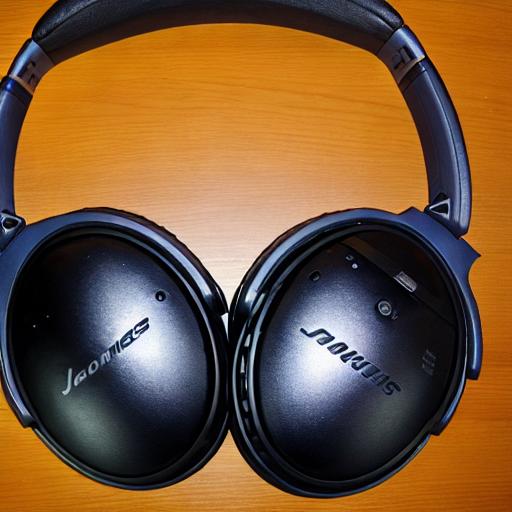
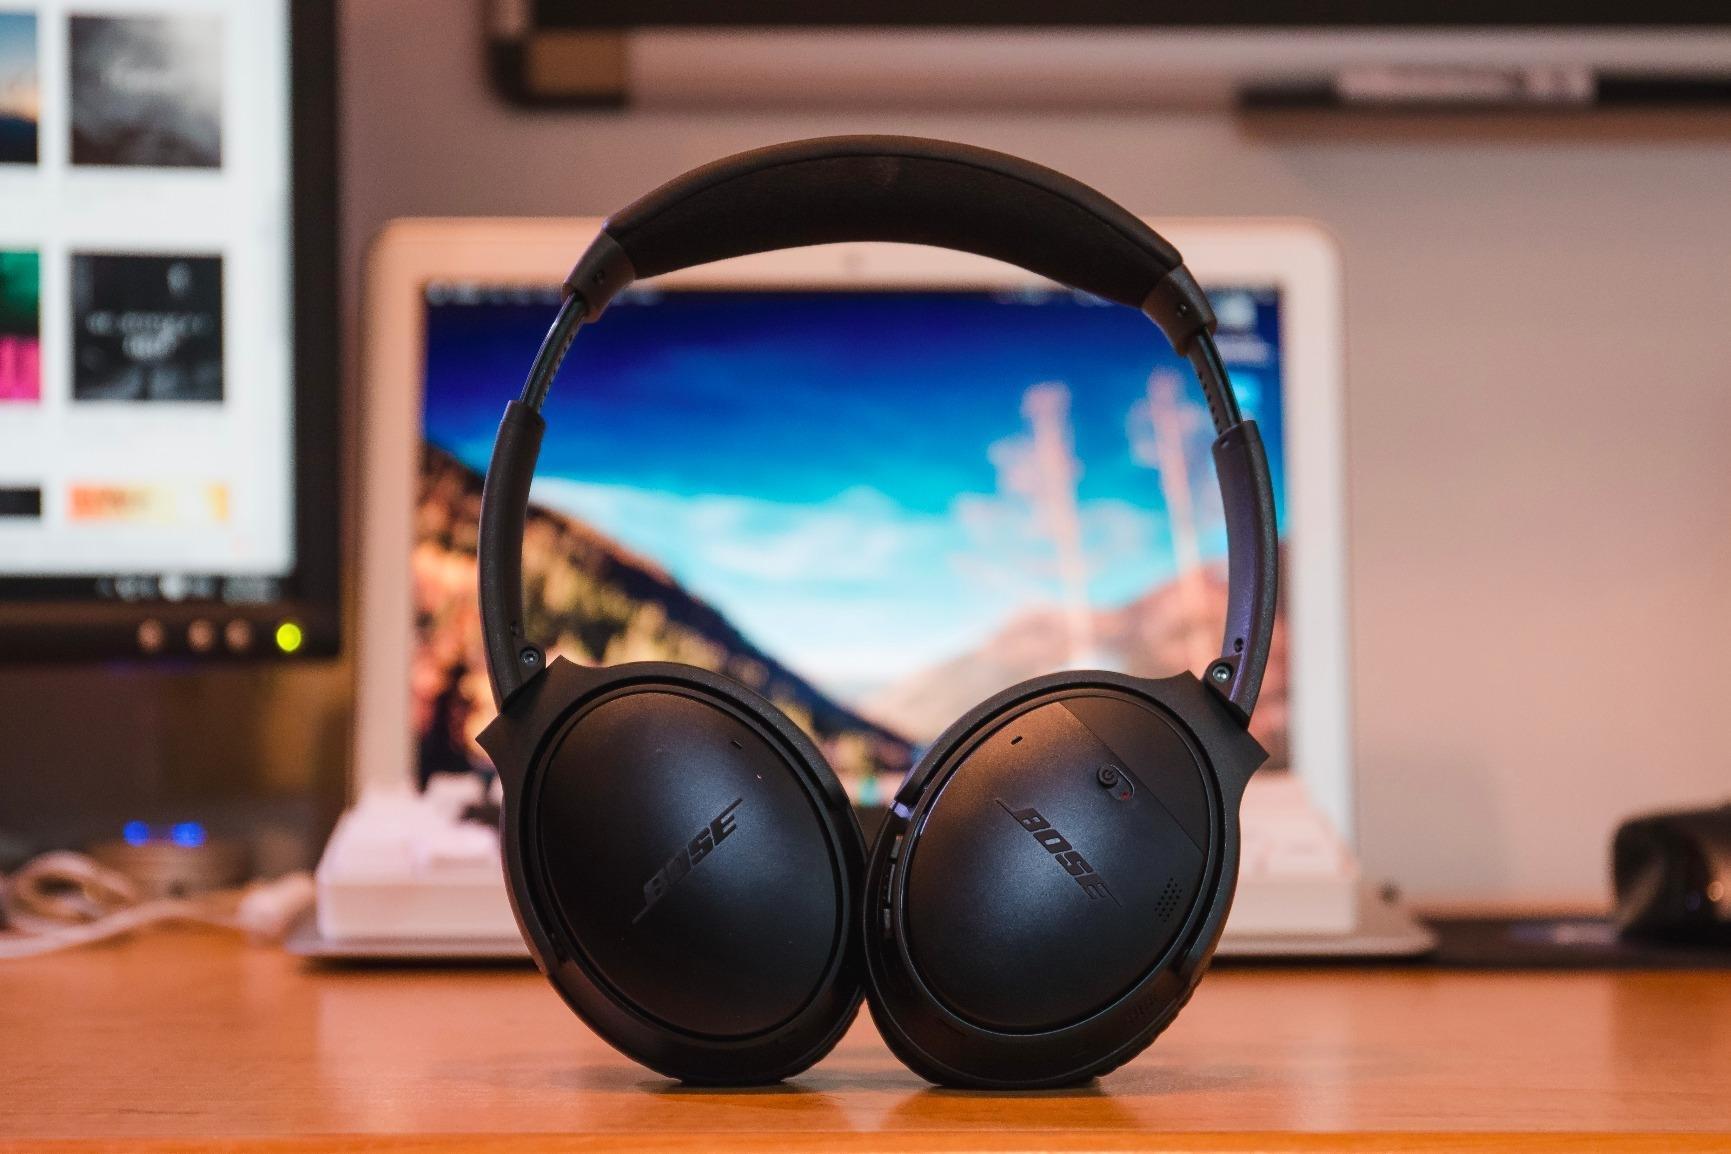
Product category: headphones
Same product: no